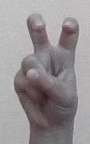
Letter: toot